Luther Standing Bear

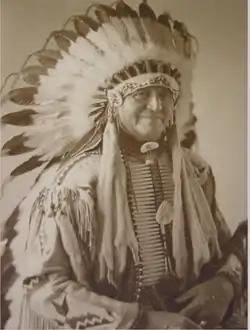
Luther Standing Bear

After returning to Pine Ridge, Standing Bear was chosen as a chief of the Oglala Lakota on July 4, 1905, but he decided to leave later that year, writing that he "was no longer willing to endure existence under the control of an overseer." Standing Bear sold his land allotment and bought a house in Sioux City, Iowa, where he worked as a clerk in a wholesale firm. After a brief job doing rodeo performances with Miller Brothers 101 Ranch in Oklahoma, he moved to California to seek full-time employment in the motion picture industry.